Babaoshan station

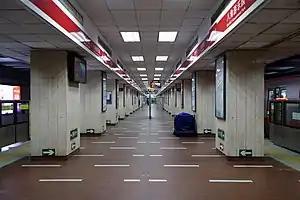
Platform

Babaoshan station is a station on Line 1 of the Beijing Subway. It is named after Babaoshan Subdistrict in Shijingshan District, Beijing, where the station located in. It is located near the Babaoshan Revolutionary Cemetery.